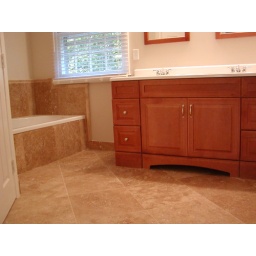
New cabinets, Travertine tile around tub and diamond pattern on floor